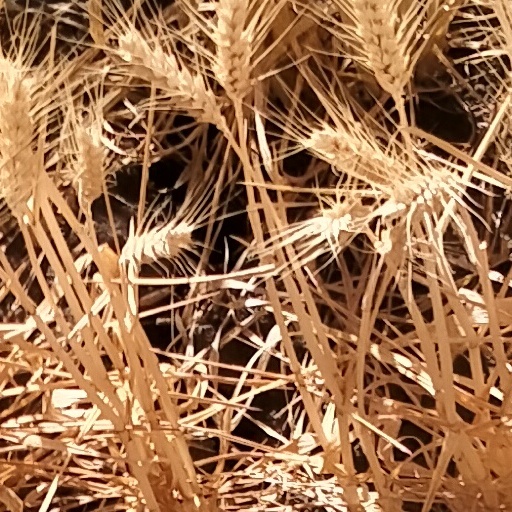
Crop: wheat